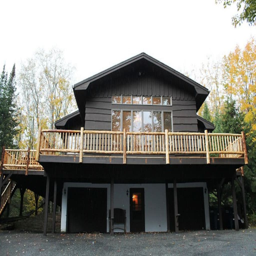
front of the house with new railings .